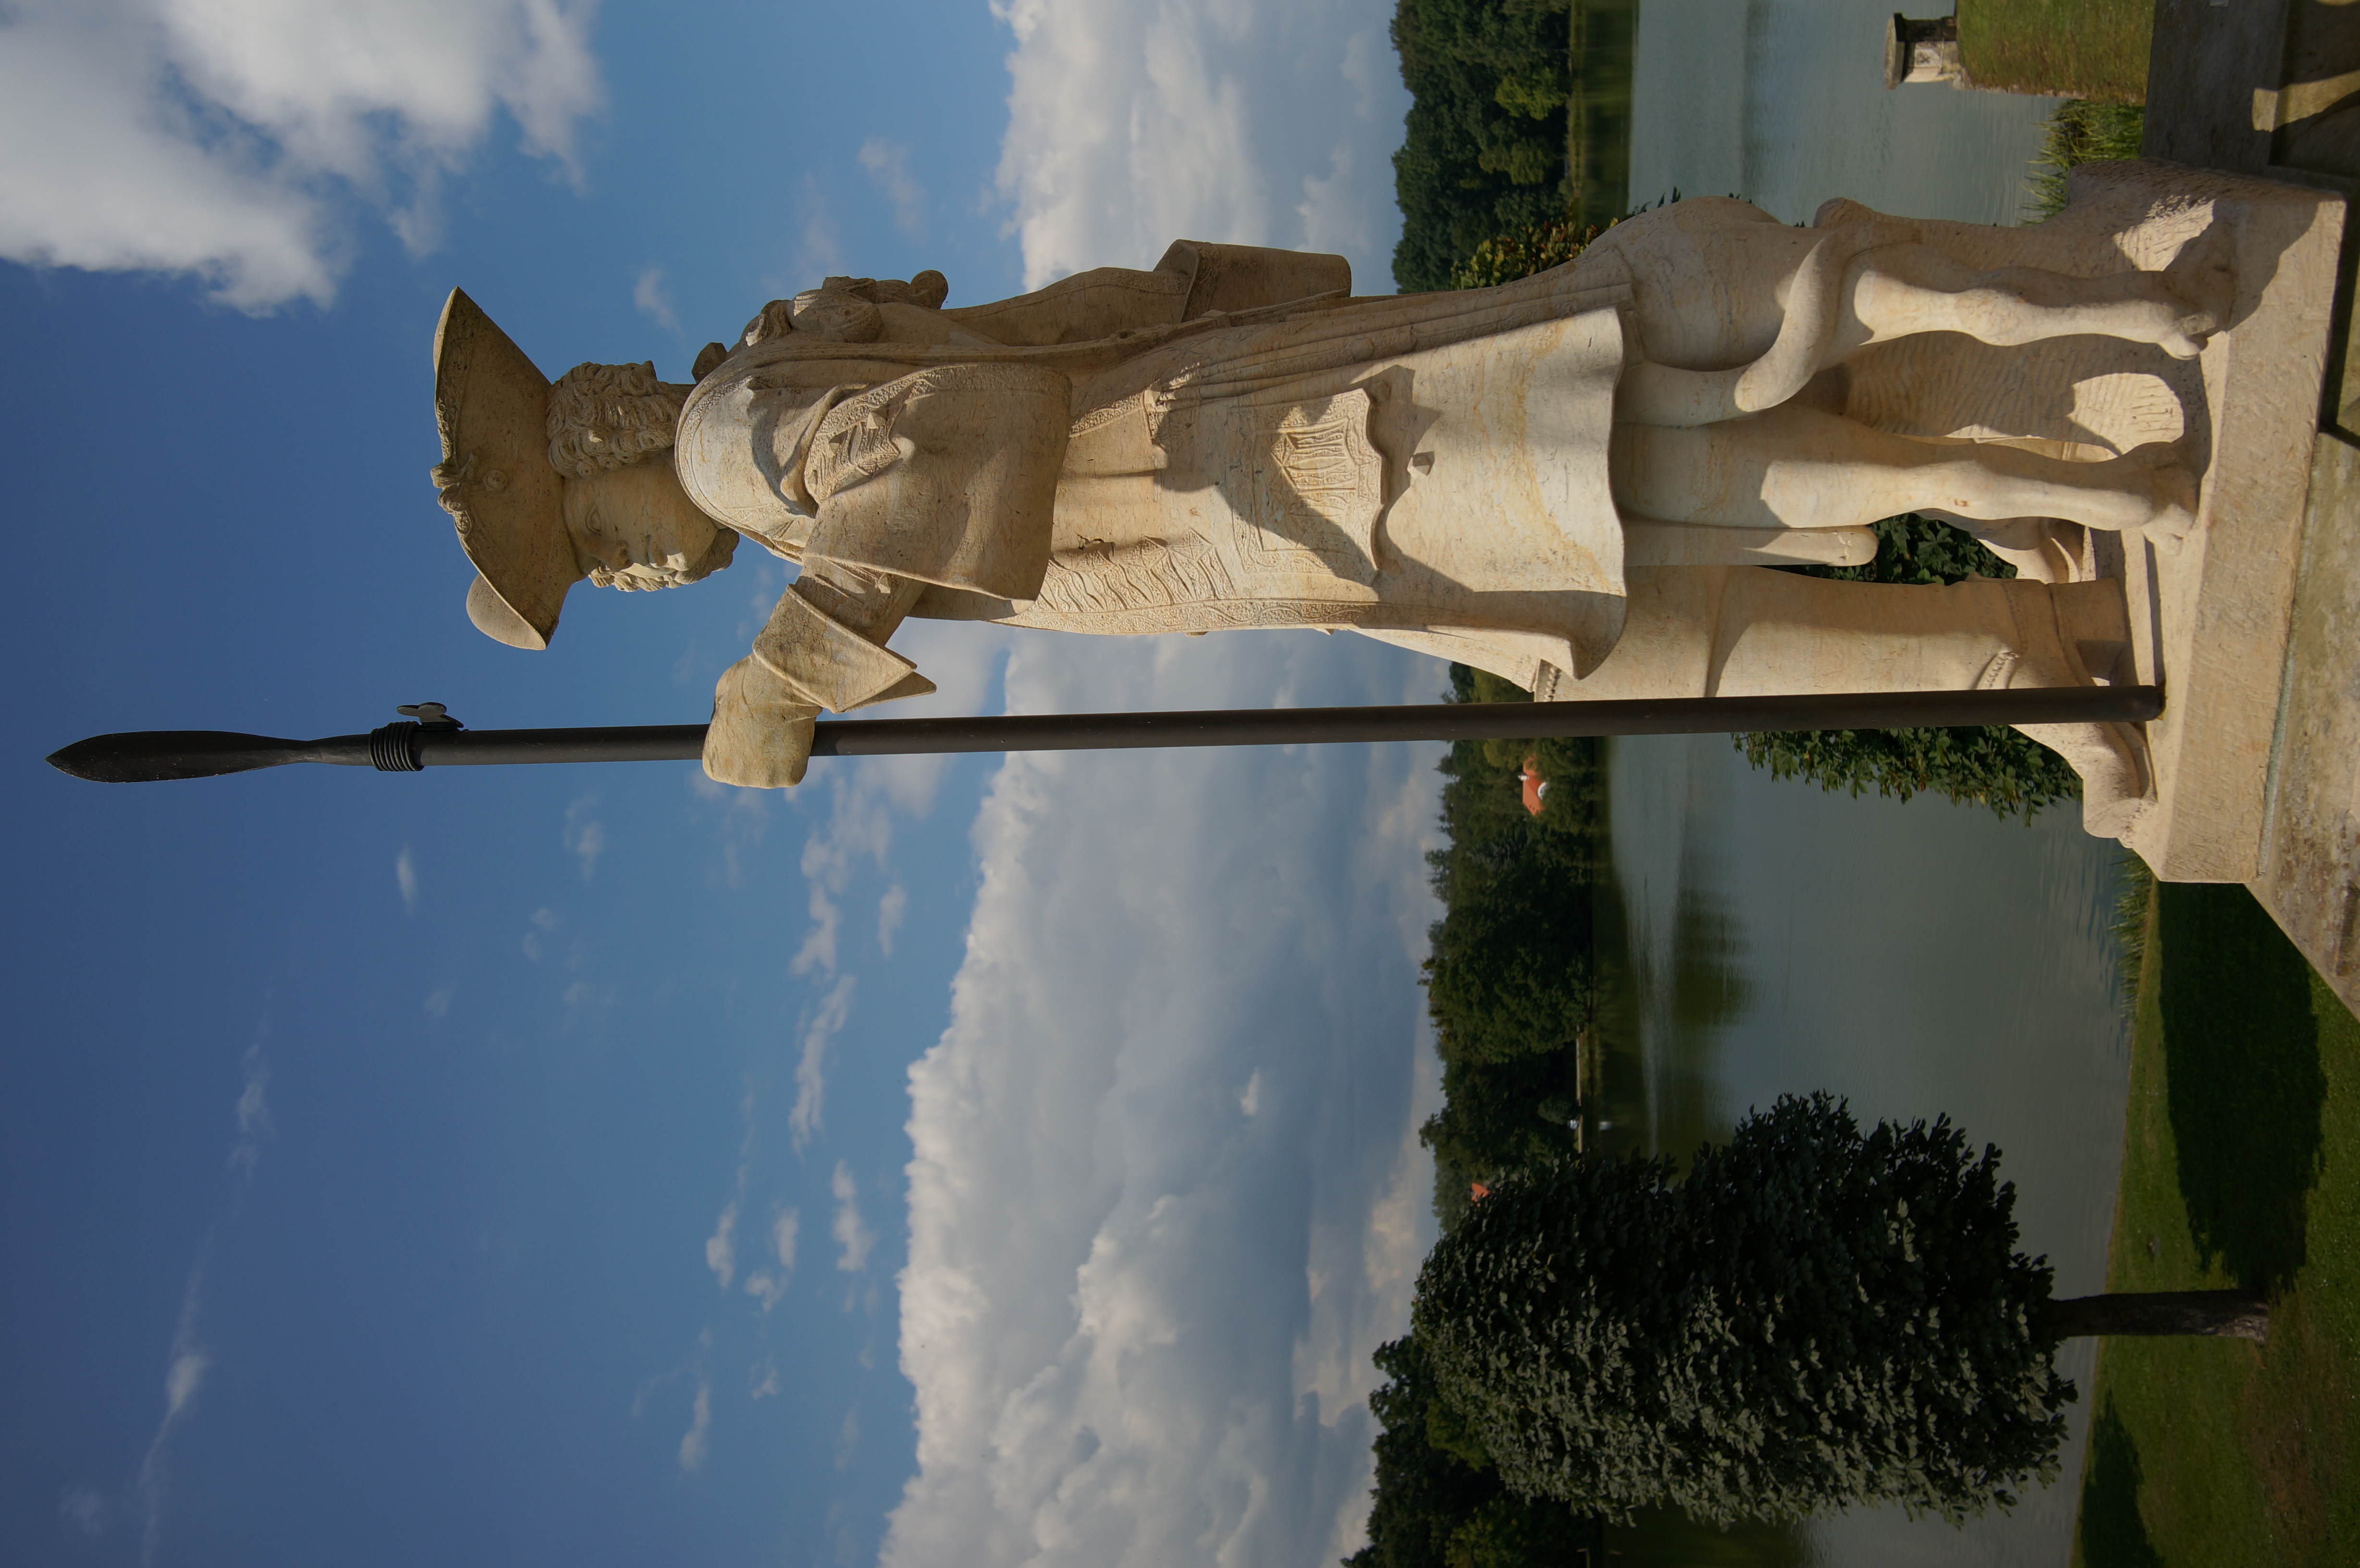
monument, vacation, statue, landmark, 2016, sculpture, memorial, art, temple, germany, deutschland, samyang, sony, nex, nex6, saxony, sachsen, 21mm, lenstagged, samyang21mm114umccse, samyang21mm, steffenzahn, moritzburg, ancient history